Lamellophone

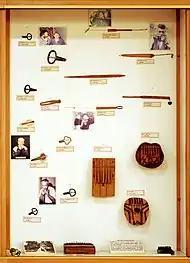

Schaeffner's musical instrument classification scheme has a post-prominent place for the linguaphones (lamellophones) at the second highest level of classification.